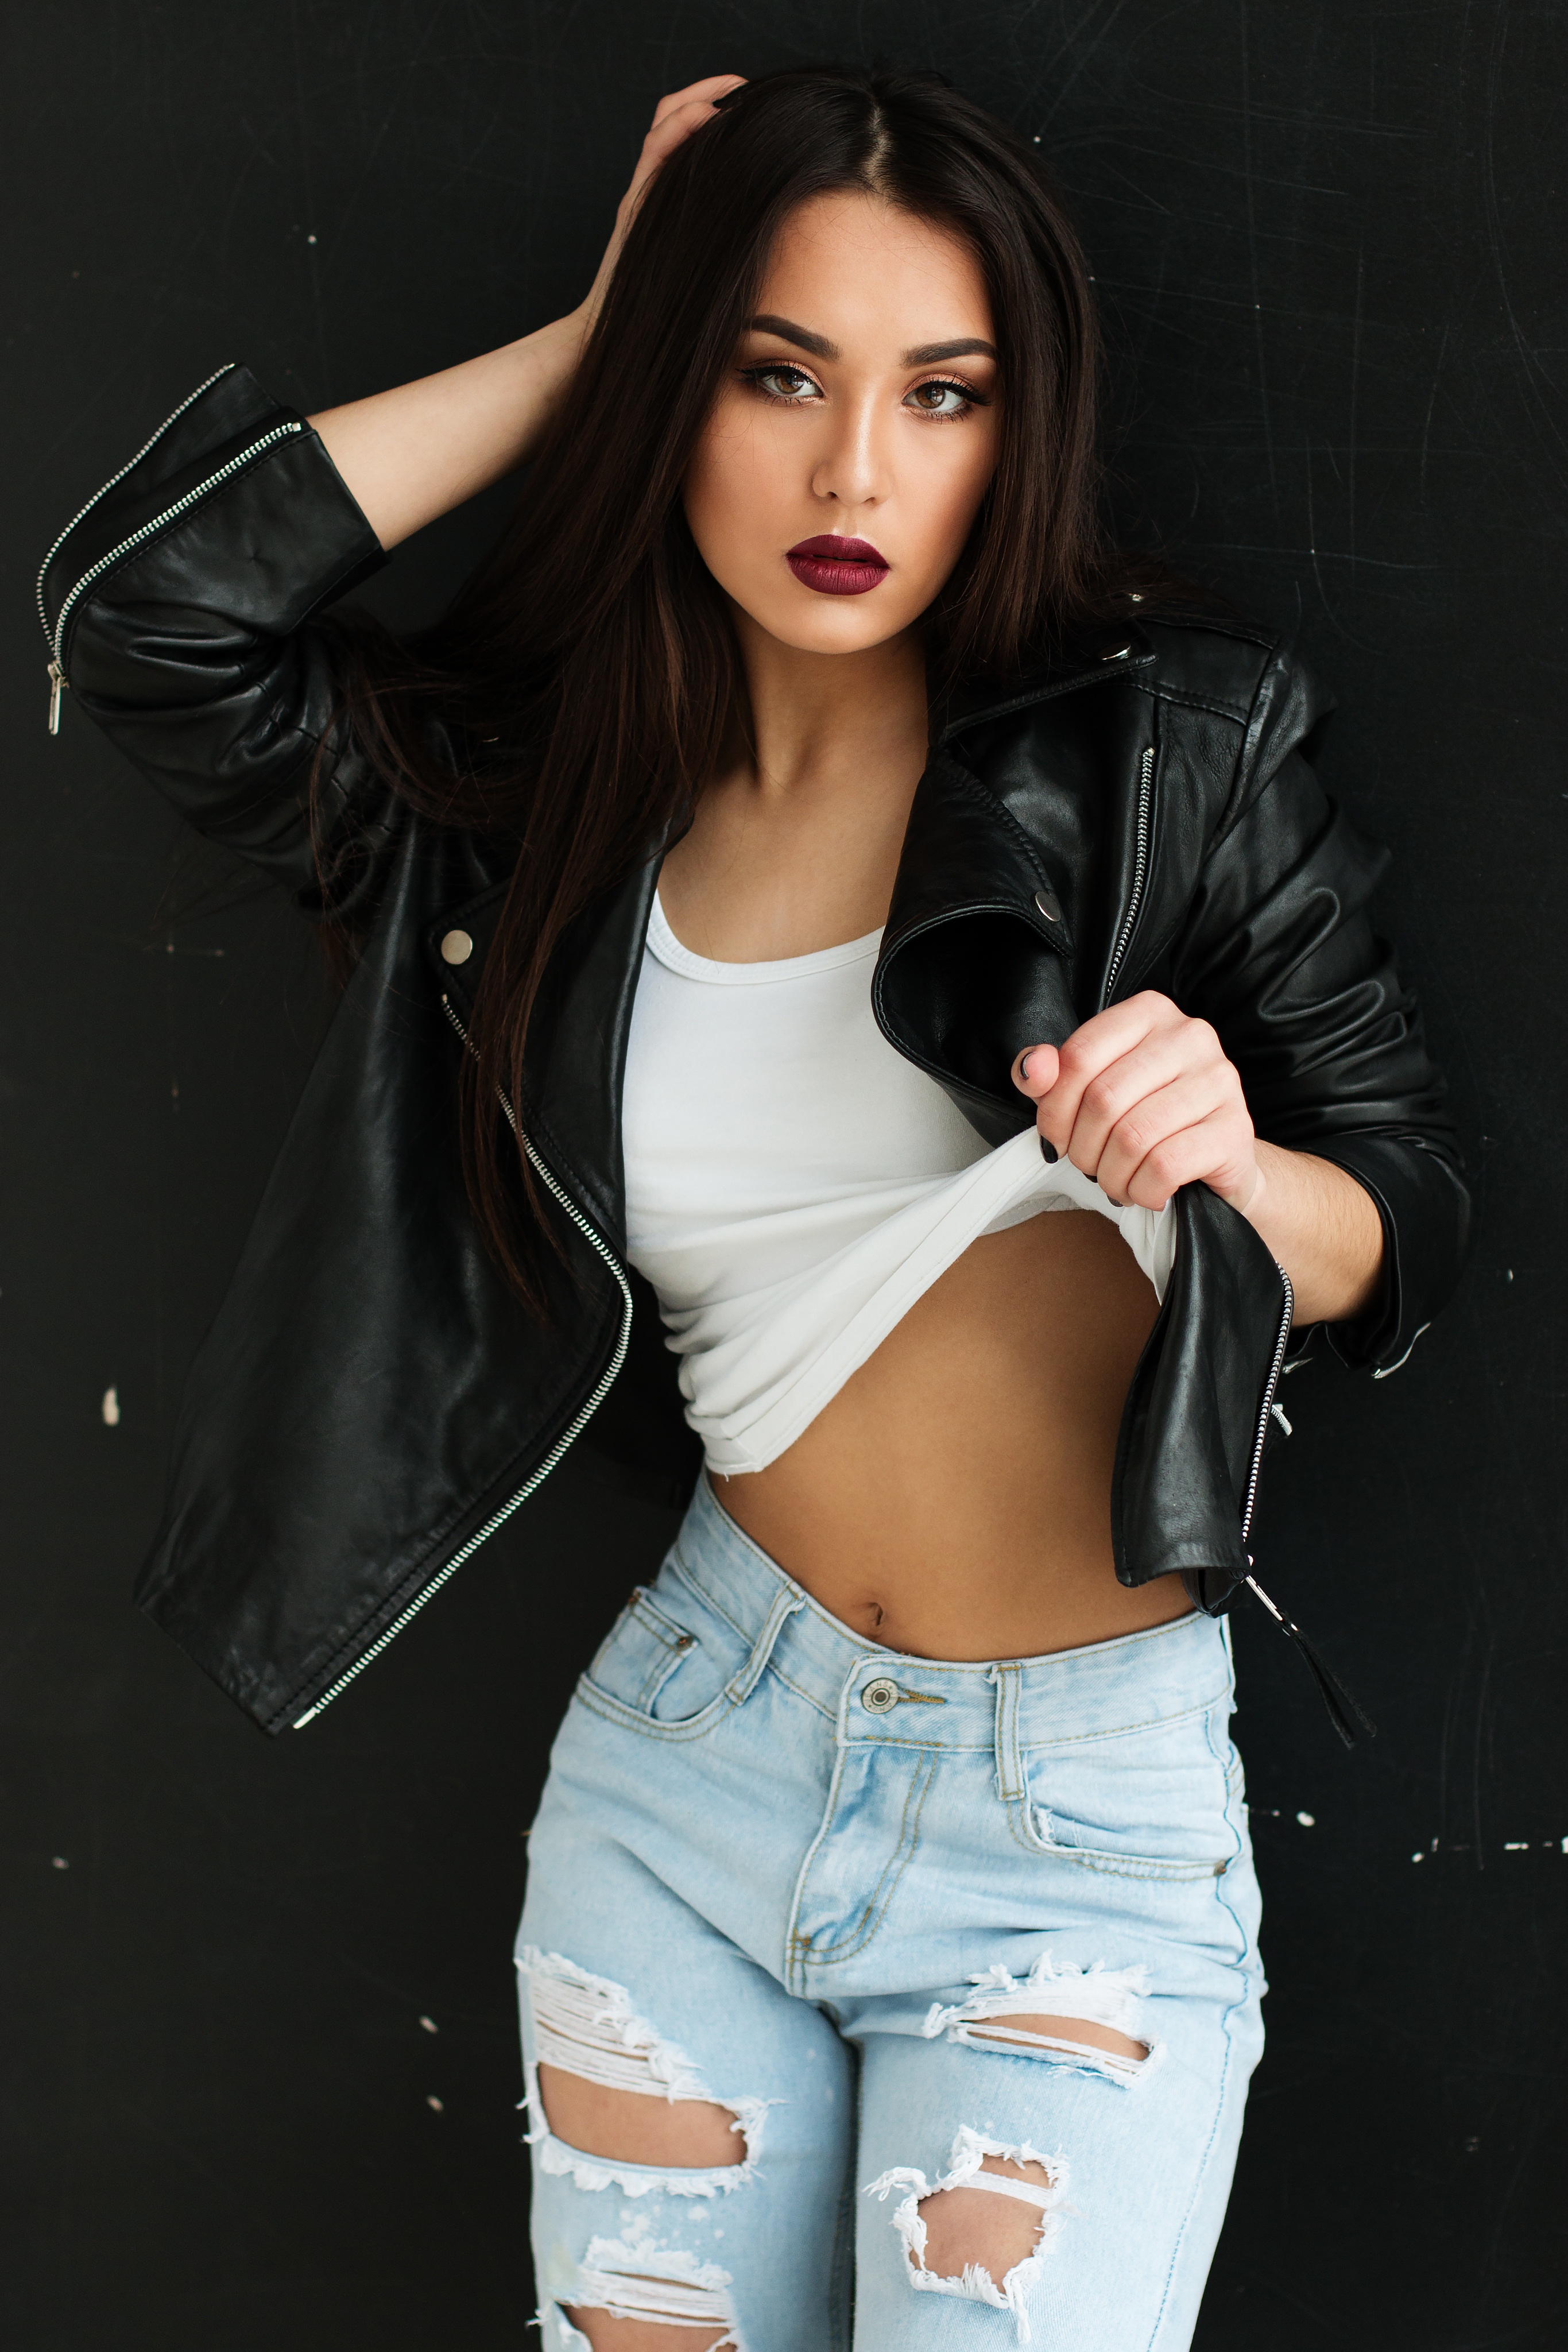
person, girl, hair, leather, photography, view, trunk, leg, singer, brunette, model, fashion, clothing, lady, hairstyle, ripped jeans, makeup, long hair, human body, black hair, thigh, beauty, abdomen, photo shoot, brown hair, supermodel, leather krtka